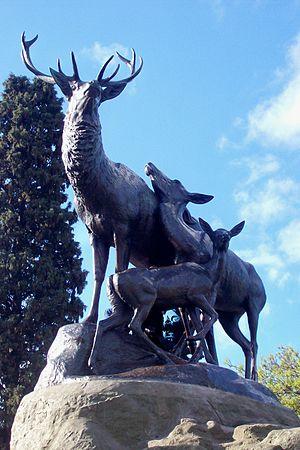
Famille de cervidés, également nommé Groupe de cervidés ou Cerf, Biche et Faon, ou Les Cerfs, désigne deux groupes animaliers sculptés en 1908 par Georges Gardet, dont il existe au moins trois exemplaires : à Buenos Aires en Argentine, à Nantes et à Sceaux en France.
Georges Gardet, né le 11 octobre 1863 dans le 6ᵉ arrondissement de Paris et mort dans la même ville en 1939, est un sculpteur animalier français.